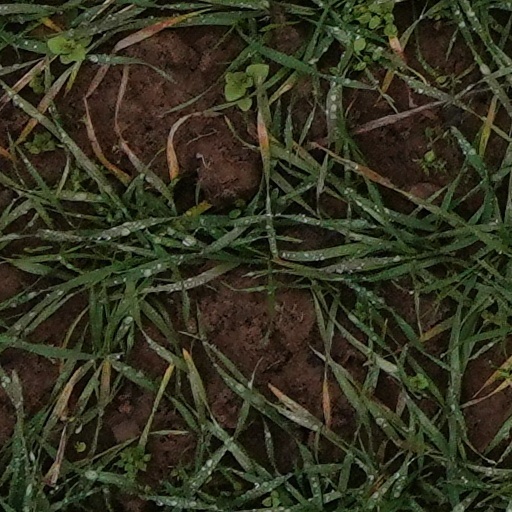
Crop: wheat